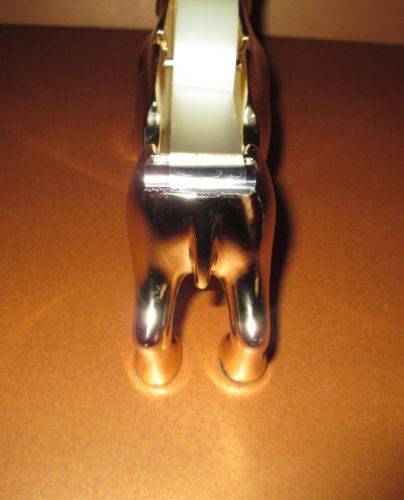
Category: stapler